Cedar Lake (Manitoba)

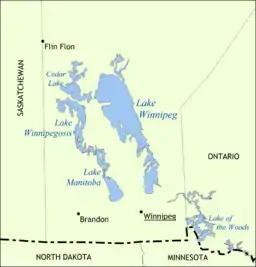
Map with the other Prairie lakes

Cedar Lake is a lake just north of Lake Winnipegosis in Manitoba, Canada. Cedar Lake's water level is controlled by the Grand Rapids Dam. The town of Grand Rapids and the First Nations town of Easterville are nearby.